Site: brandenburg
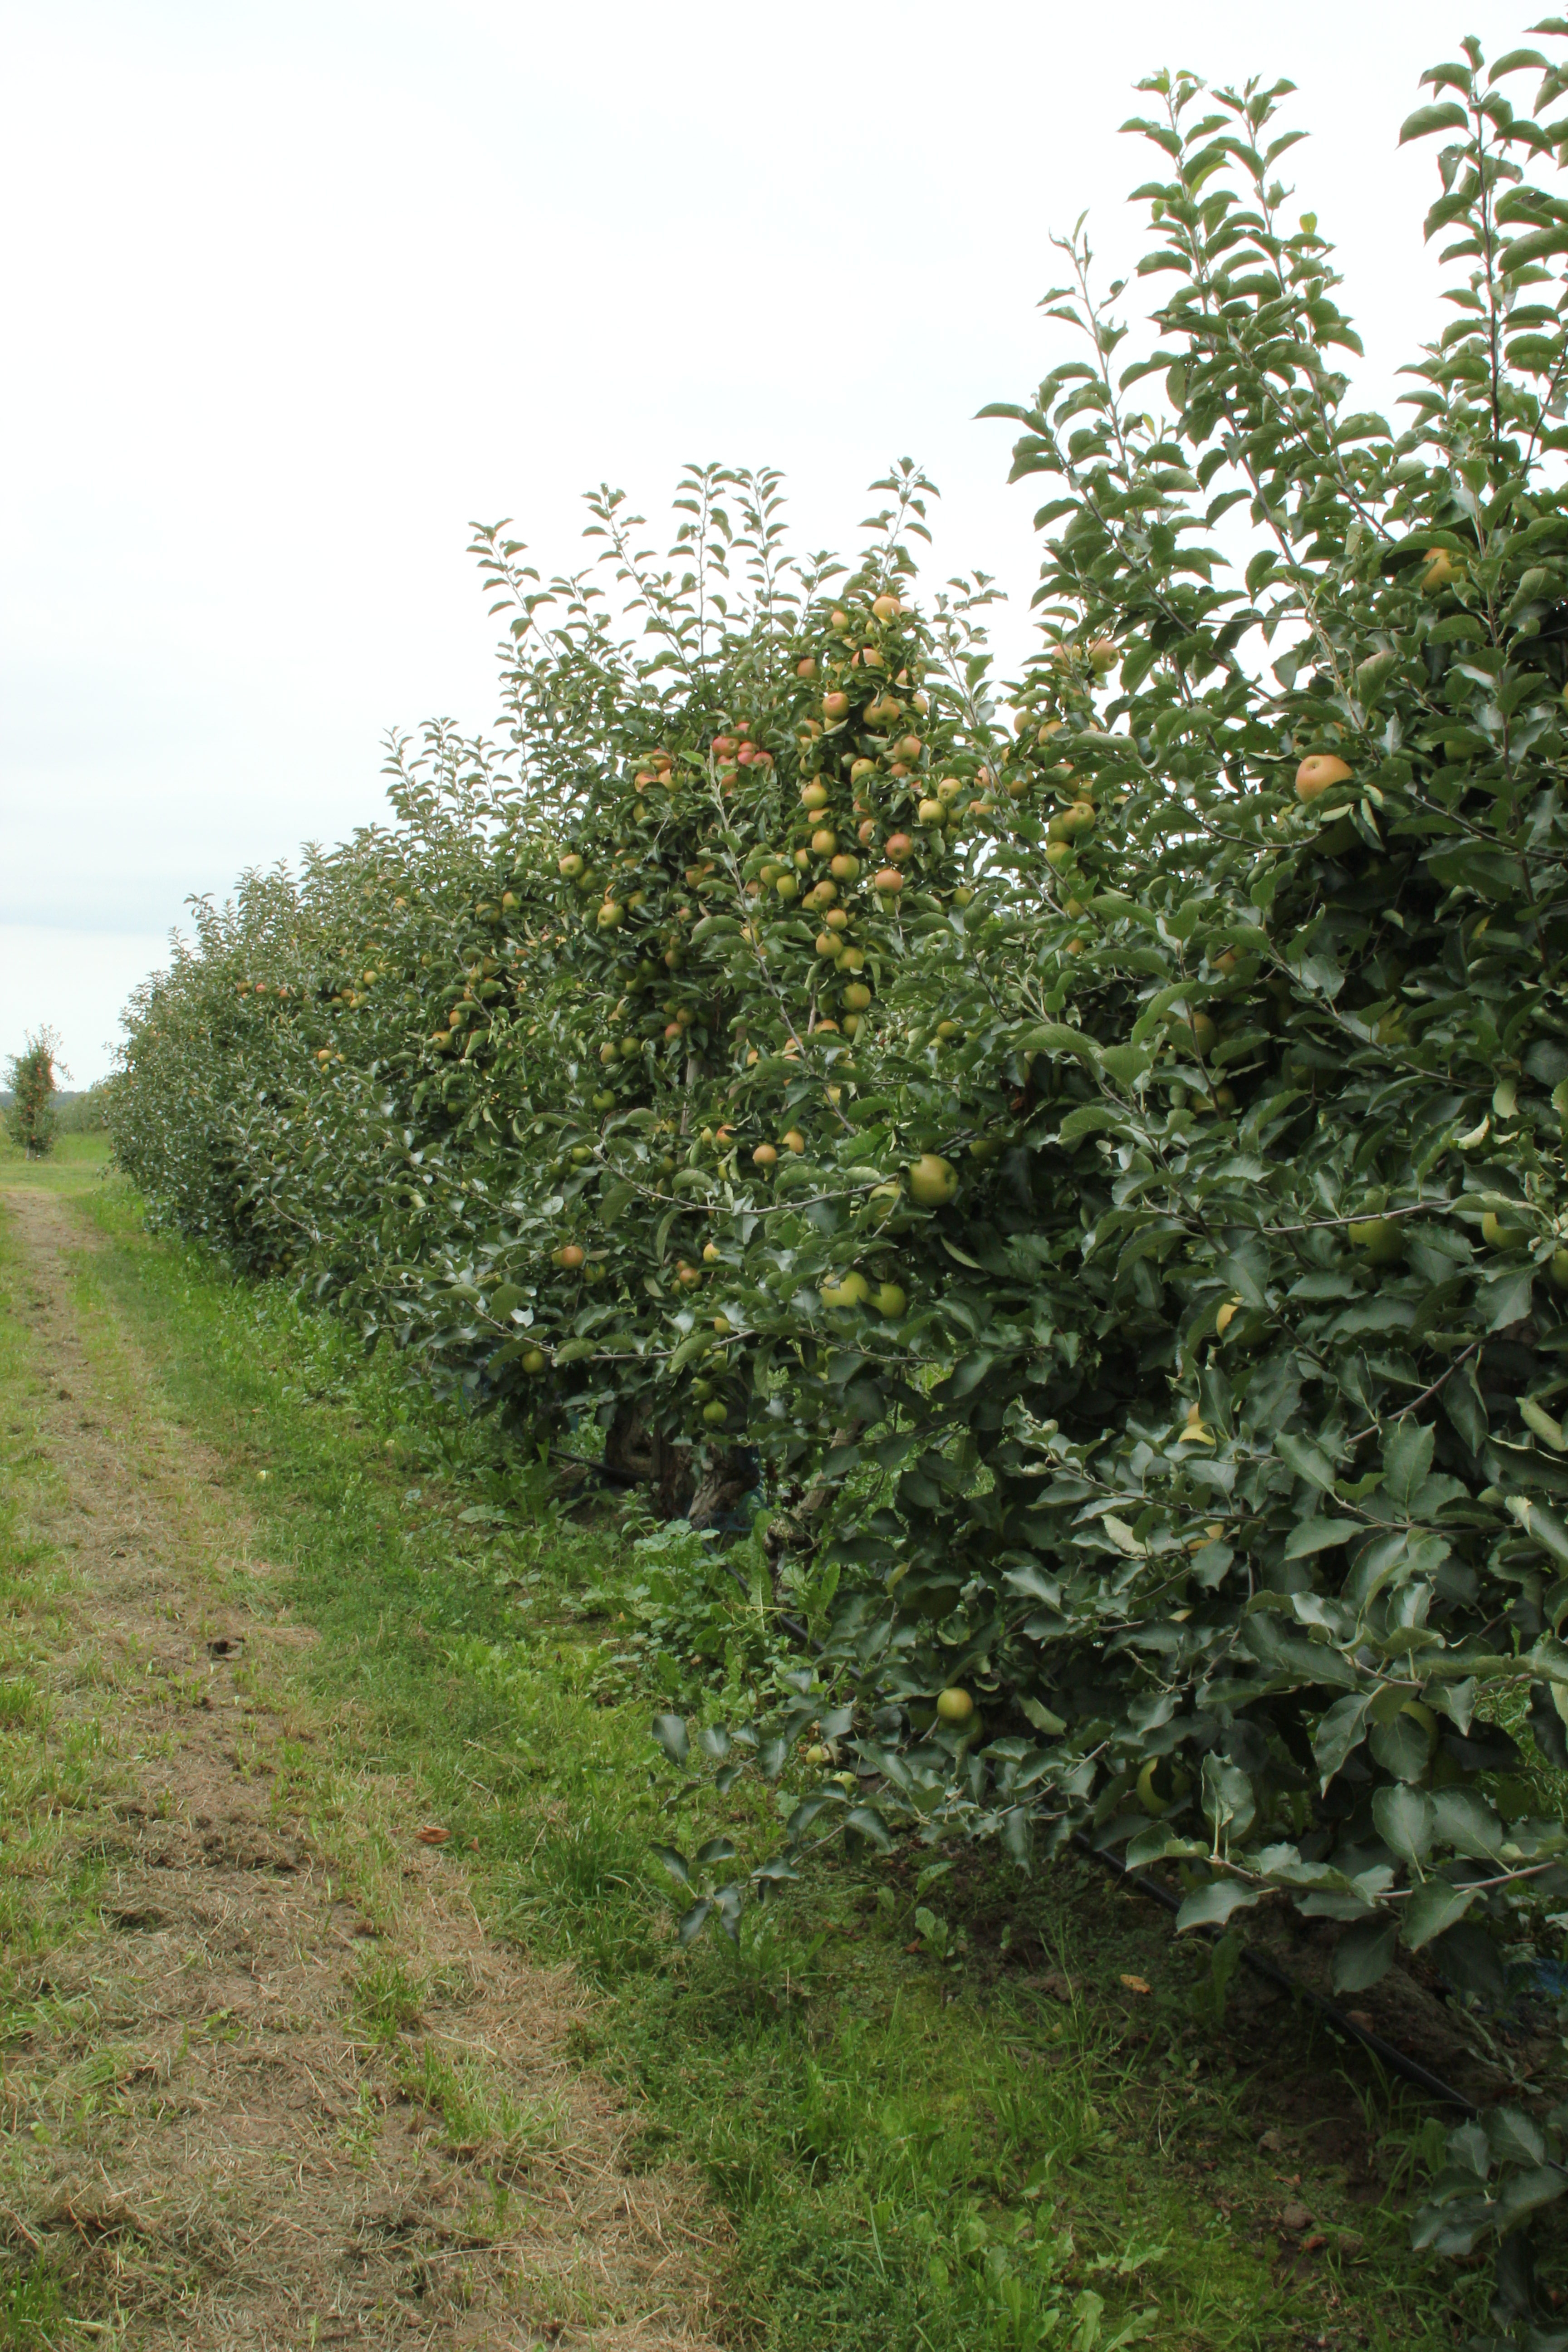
Growth stage (BBCH 87): Maturity of fruit and seed